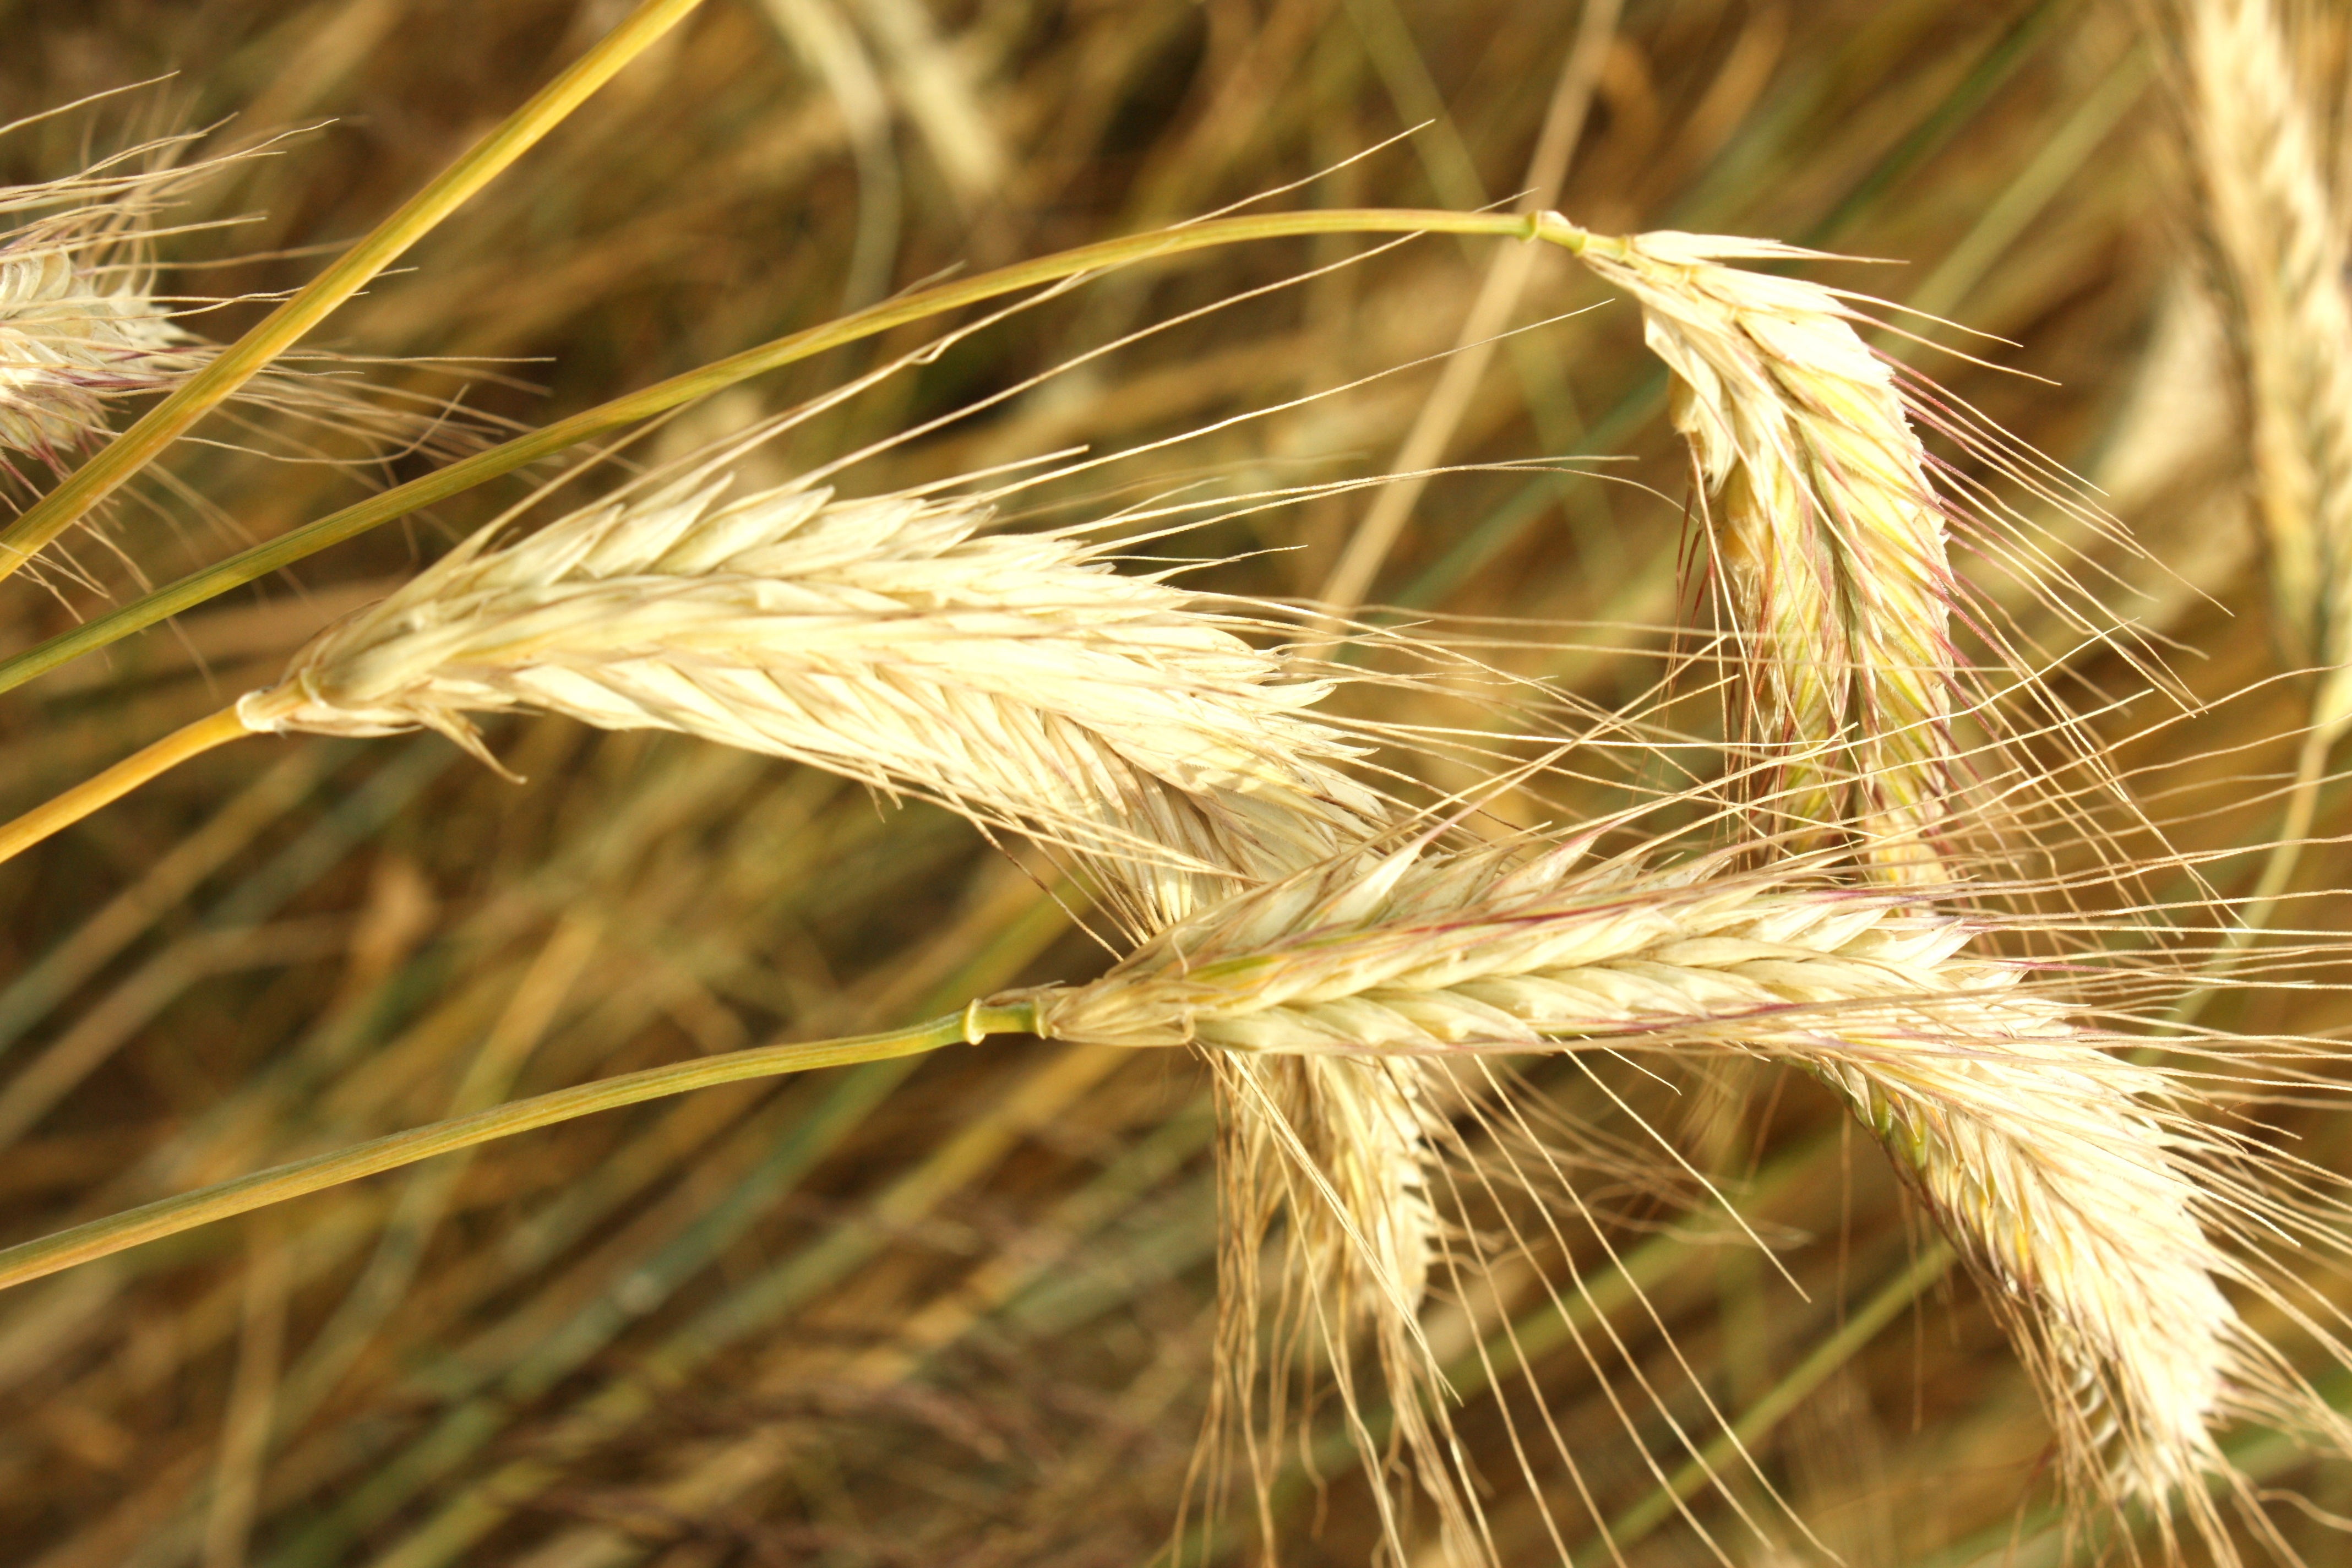
landscape, grass, plant, hay, field, barley, wheat, flower, view, summer, village, food, harvest, crop, corn, agriculture, cereal, farmer, close up, bake, fields, rye, cereals, collect, flour, grains, poland village, cakes, field crops, flowering plant, the stem, tillage, commodity, the cultivation of, emmer, k os, triticale, hordeum, grass family, plant stem, land plant, food grain, einkorn wheat, orka, wheat flour